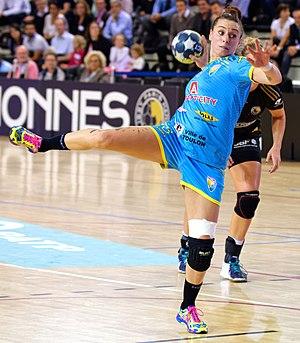
Rencontre de championnat entre Issy Paris Hand et toulon St Cyr. A Issy Les Moulineaux, le 30 septembre 2016.
Laura Gaudefroy est une joueuse de handball française née le 9 juin 1991 à Toulon évoluant au poste d'ailière gauche au Toulon Saint-Cyr Var Handball, son club formateur.